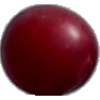
Label: Cherry Wax Red 1